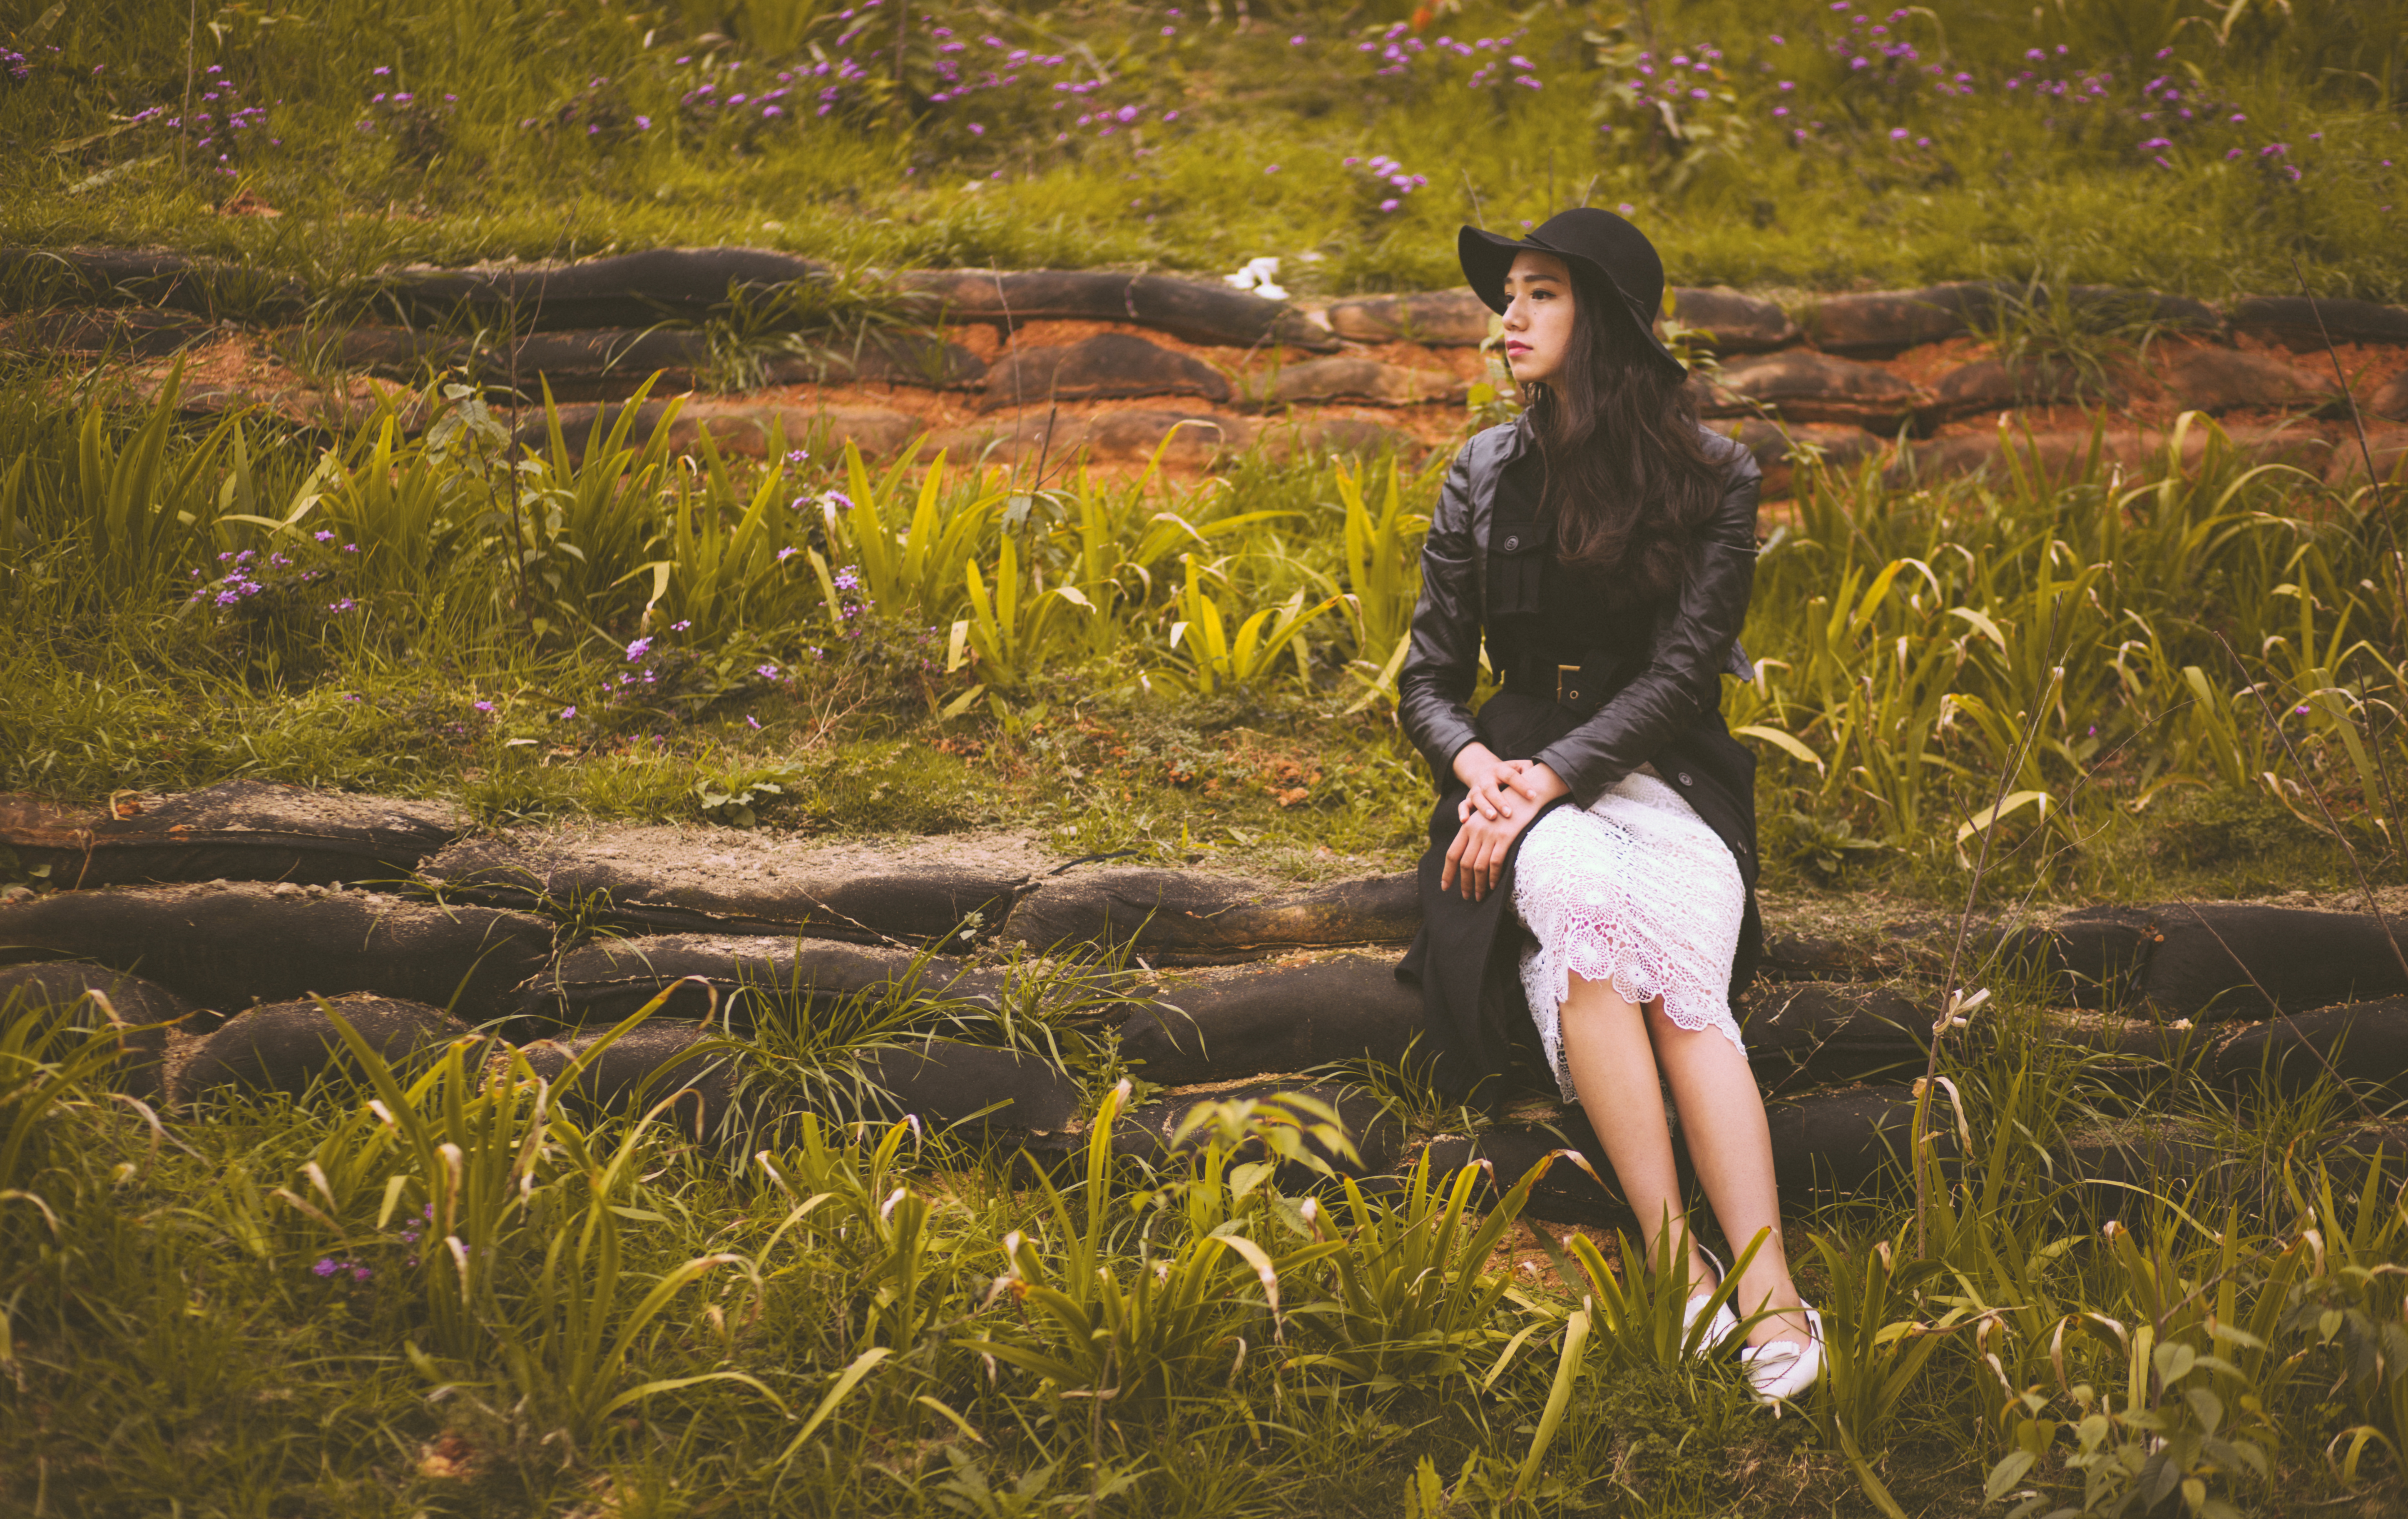
landscape, tree, nature, grass, wilderness, person, woman, meadow, leaf, flower, model, autumn, park, season, plants, flowers, outdoors, relaxation, wetland, beauty, beautiful, habitat, adult, rural area, natural environment